Ganna (cycling team)

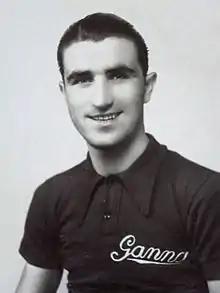
Cesare Del Cancia

Ganna was an Italian professional cycling team that existed in part between 1913 and 1953. It was started by Luigi Ganna, winner of the general classification of the inaugural Giro d'Italia, and was sponsored by his bicycle and motorcycle manufacturing company. Whilst with the team, Fiorenzo Magni won the general classification of the 1951 Giro d'Italia. The team was the predecessor of the Nivea–Fuchs team.